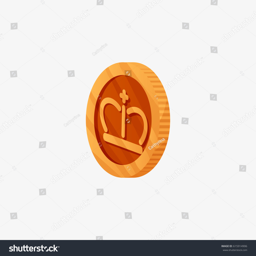
an icon for bronze coin from side view .